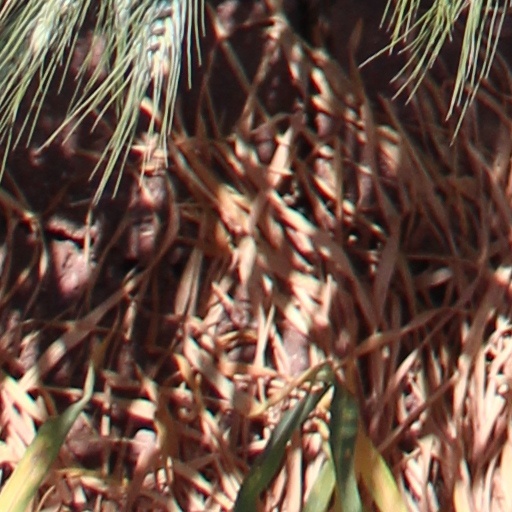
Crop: wheat